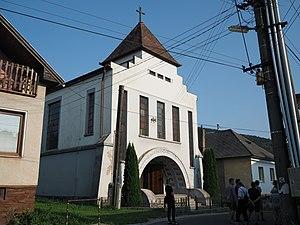
L'église luthérienne à Magnezitovce (dans la partie de Mníšany), Slovaquie. L'édifice moderniste de 1933.
Magnezitovce est un village de Slovaquie situé dans la région de Banská Bystrica.